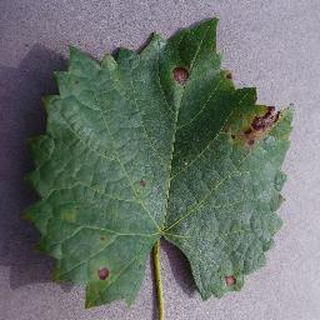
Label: grape_black_rot